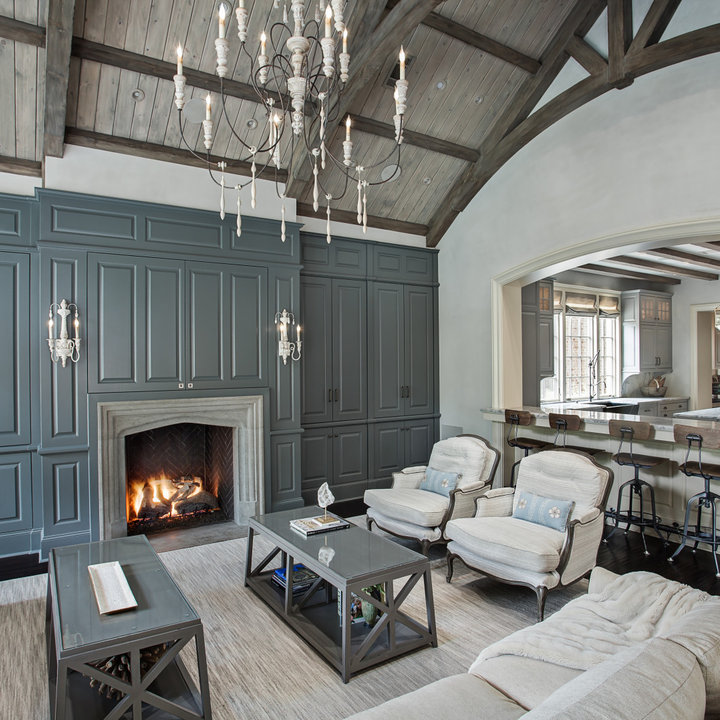
Style: Classic